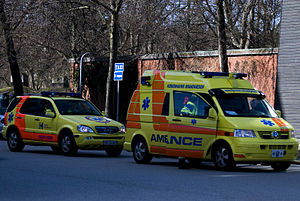
Redder
Ambulance og akutlæge fra Københavns Brandvæsen
En redder var oprindelig en betegnelsen for en medarbejder ansat hos Falck, der var beskæftiget med rednings- eller assistanceopgaver. Betegnelsen bruges i dag også om ambulancepersonale ansat f.eks. i Københavns Brandvæsen